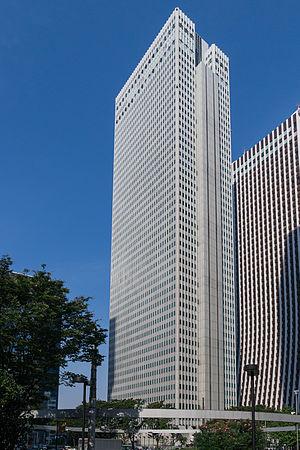
Keihin Corporation est un équipementier automobile et motocyclette japonais. L'entreprise est notamment connue pour ses carburateurs.